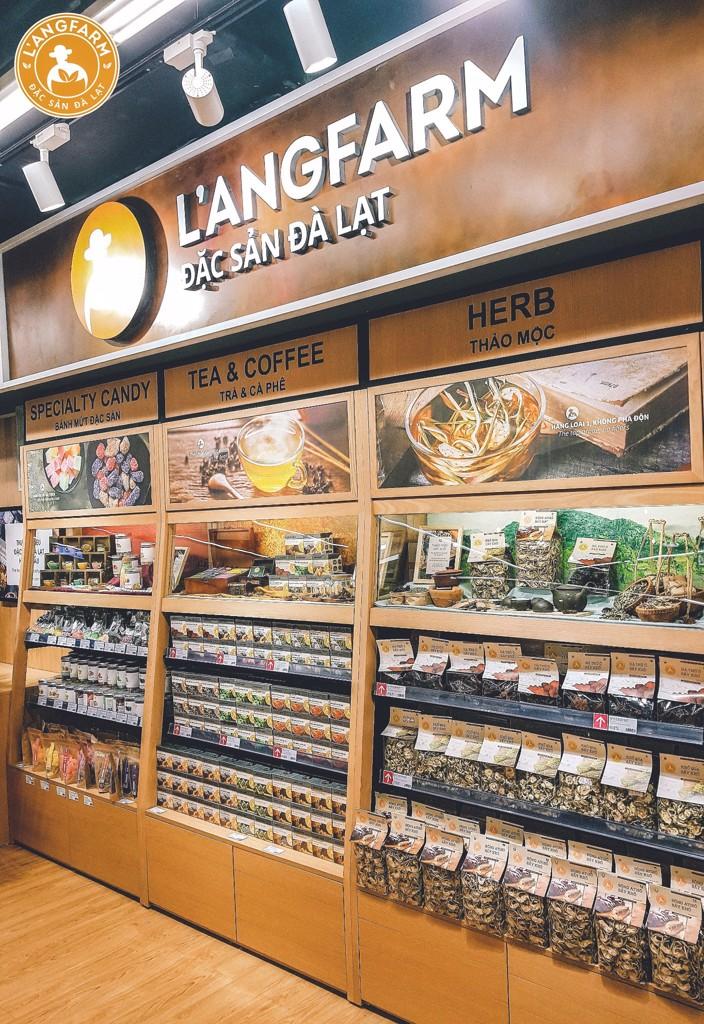
có nhiều mặt hàng được bày bán ở trên các kệ hàng